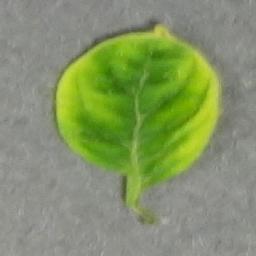
Label: Tomato___Tomato_Yellow_Leaf_Curl_Virus